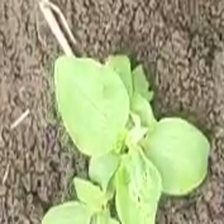
Weed species: Kena_(Commplina_benghalensio)